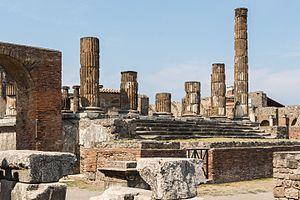
Temple de Jupiter, Pompei, Italie
Pompéi est une ville et cité antique située en Campanie. Elle est célèbre pour avoir été ensevelie lors d'une éruption du Vésuve, volcan voisin de quelques kilomètres, au cours de l'automne 79 ap. J.-C.